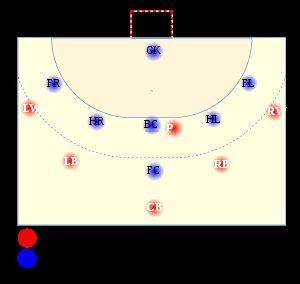
Håndbold / Positioner på banen
Blå er i forsvar og rød er i angreb.
Håndbold er en holdsport, hvor to hold på syv spillere prøver at score ved at kaste bolden i modstandernes mål. Sporten spilles på en 20×40 meter stor bane med et mål på 3×2 meter i hver ende. En kamp varer 2×30 minutter. Det hold, som i løbet af håndboldkampen har scoret flest gange i modstandernes mål, har vundet.